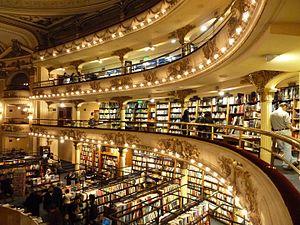
El Ateneo est une librairie de Buenos Aires, en Argentine, créée en 2000 dans un ancien théâtre. En 2008, le journal The Guardian l'a classée deuxième plus belle librairie du monde. En 2019, elle a été désignée comme la plus belle librairie du monde par le magazine National Geographic.